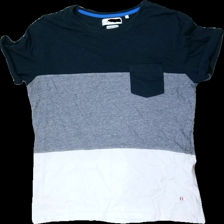
View: front
Type: T-shirt
Category: Men
Brand: Not in the list
Brand text on label: Strömberg
Colors: Blue, White
Material: 100% Cotton
Pattern: Striped
Cut: C-collar, Regular
Stains: Minor
Damage: stain
Damage location: bottom left
Price range: <50
Recommended usage: Recycle
Description: BLue and white striped t-shirt